Central Park Zoo

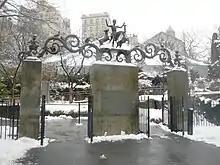
Lehman Gates

The Lehman Gates by Paul Manship are a notable feature retained from the original Children's Zoo. They were donated by Herbert and Edith Lehman in 1960 in honor of their 50th anniversary, and as part of their donation toward the construction of the Children's Zoo itself. The gates were renovated in the 1980s. Additionally, the Delacorte Clock, a gift of George T. Delacorte dedicated in 1965, is mounted on a three-tiered tower above the arcade between the Wildlife Center and the Children's Zoo.